Tummalapalli Ramalingeswara Rao

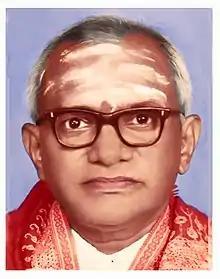
Tummalapalli Ramalingeswara Rao

Tummalapalli Ramalingeswara Rao (7 February 1921 – 16 October 1991) was a Telugu poet, novelist, literary critic, philosophical journalist, writer of English prose and an exponent of Mantra Shastra and tradition. His works covered a wide range of subjects like history, sociology, literature, philosophy, religion and spiritualism. His popular works include "Sri Lalitha Sahasranama Stotra Bhashyamu", "Sri Chakra Vilasanamu", "Sri Chakra Pooja Vidhanam" (Mantra Sastra, philosophy and spiritualism), "Dharmanirnayam" (social novel), "Tikkana Somayaji" (Historical novel), "Sivanugrahamu Pitruyagnamu" (Poetry) and "Sringeri Revisited" (Musings in Philosophy and mysticism).